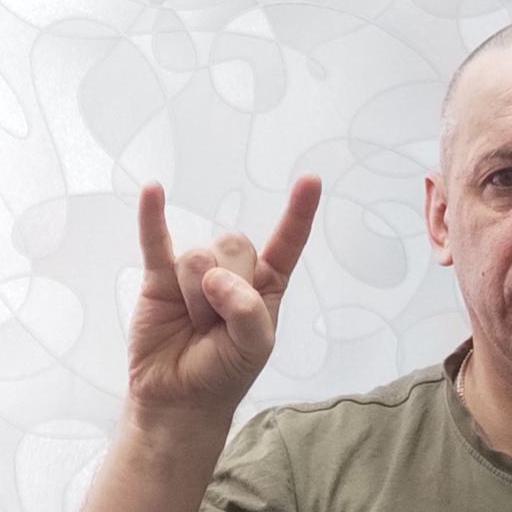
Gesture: rock